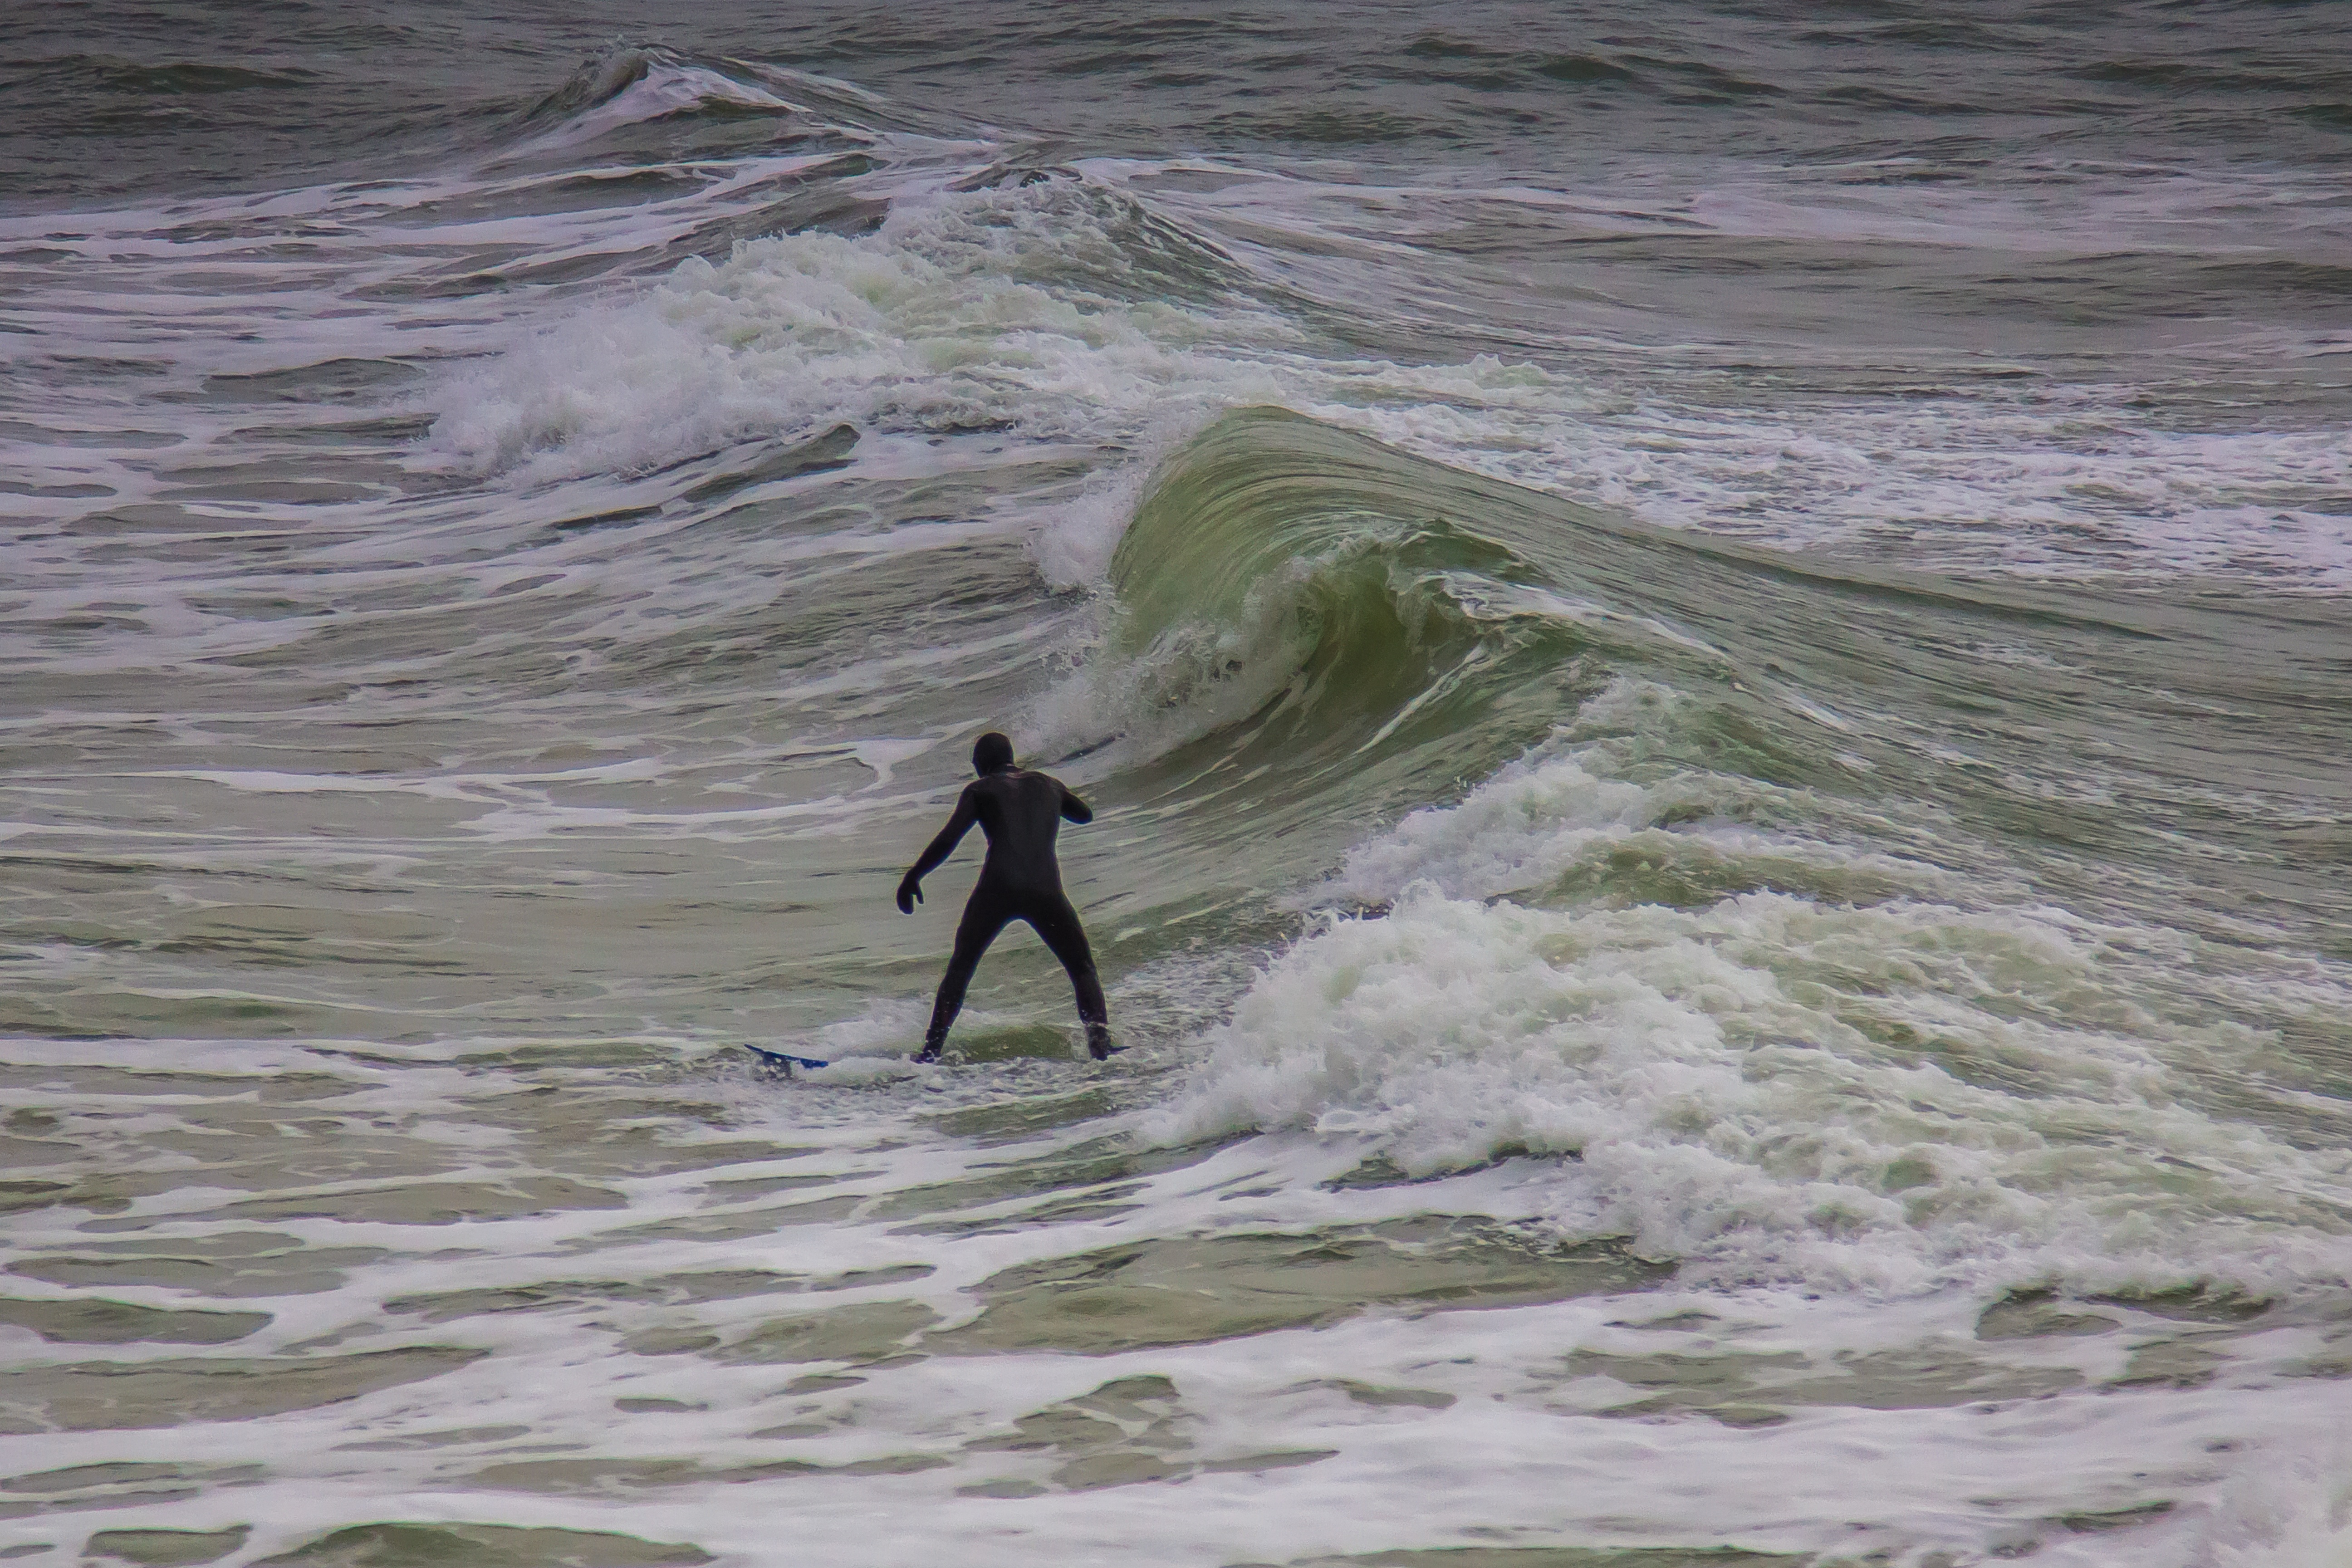
beach, sea, coast, ocean, wave, wind, surfer, surfing, seascape, surfboard, extreme sport, waves, sports, water sports, water sport, wind wave, boardsport, surfing equipment and supplies, surface water sports